Kārlis Ulmanis

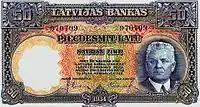
50 lati banknote with the portrait of Ulmanis

Economic historians are divided as whether Latvia experienced economic stagnation or prosperity during the Ulmanis regime. The state assumed a larger role in the economy and state capitalism was introduced by purchasing and uniting smaller competing private companies into larger state enterprises. This process was controlled by , a state bank established in 1935. Many large-scale building projects were undertaken—new schools, administrative buildings, Ķegums Hydroelectric Power Station. Due to an application of the economics of comparative advantage, the United Kingdom and Germany became Latvia's major trade partners, while trade with the USSR was reduced. The economy, especially the agriculture and manufacturing sectors, was micromanaged to an extreme degree. Ulmanis nationalized many industries. This resulted in rapid economic growth, during which Latvia attained a very high standard of living. At a time when most of the world's economy was still suffering from the effects of the Great Depression, Latvia could point to increases in both gross national product (GNP) and in exports of Latvian goods overseas. This, however, came at the cost of liberty and civil rights.